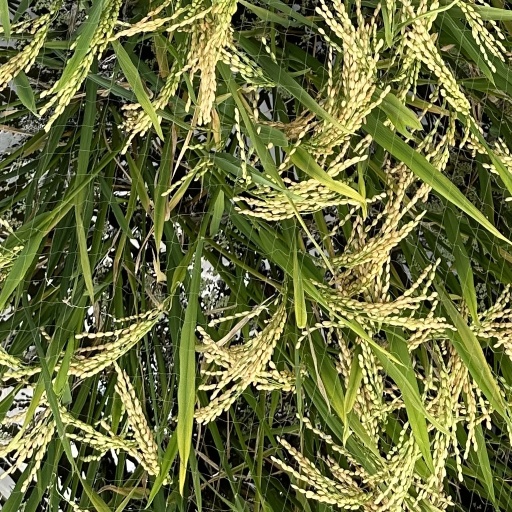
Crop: rice